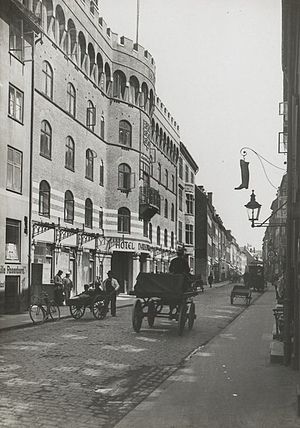
Studiestræde (København) / Beboerne
Grundtvigs hus (nr. 16-40) blev indviet i maj 1908 og præmieret av Københavns Kommune i 1910.
Studiestræde er en gade i "Pisserenden" i Indre By, København, som strækker sig over ca. 600 m. fra Bispetorvet i øst mod sydøst til Axeltorv. Den rummer bl.a. spillestedet Pumpehuset samt en række mindre butikker, caféer og barer.